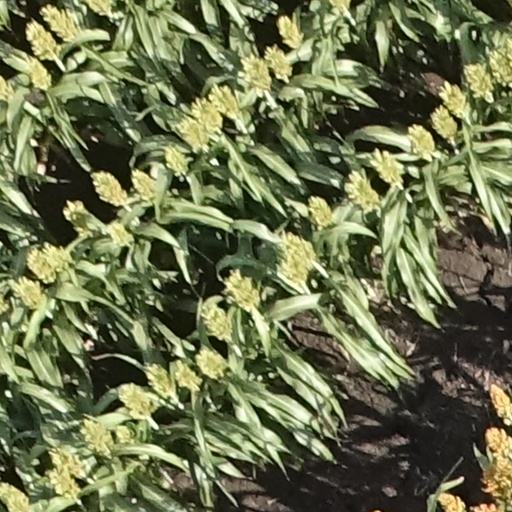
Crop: sorghum